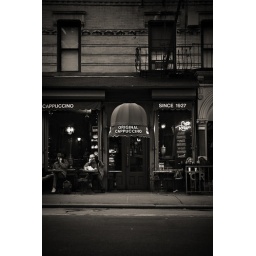
Coffee house on MacDougal Street where intellectual types would meet over a cup of coffee. New York, 2007.